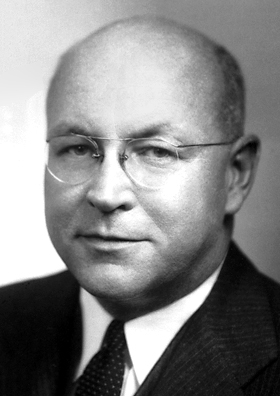
เวนเดล เมเรดิธ สแตนลีย์

| name = เวนเดล เมเรดิธ สแตนลีย์
| image = Wendell Meredith Stanley.jpg
| birth_place = ริดจ์วิลล์ (รัฐอินดีแอนา)|ริดจ์วิลล์ รัฐอินดีแอนา สหรัฐอเมริกา
| death_place = ซาลามังกา สเปน
| nationality = อเมริกัน
| field = ชีวเคมี, วิทยาไวรัส
| alma_mater = วิทยาลัยเอิร์ลแฮมมหาวิทยาลัยอิลลินอย เออร์แบนา-แชมเปญจน์|มหาวิทยาลัยอิลลินอย
| work_institution = มหาวิทยาลัยร็อกเกอะเฟลเลอร์|สถาบันร็อกเกอะเฟลเลอร์เพื่อการวิจัยทางการแพทย์มหาวิทยาลัยแคลิฟอร์เนีย เบิร์กลีย์
เวนเดล เมเรดิธ สแตนลีย์ (; 16 สิงหาคม ค.ศ. 1904 – 15 มิถุนายน ค.ศ. 1971) เป็นนักชีวเคมีและนักวิทยาไวรัสชาวอเมริกัน เกิดที่เมืองริดจ์วิลล์ (รัฐอินดีแอนา)|ริดจ์วิลล์ เรียนจบปริญญาตรีสาขาเคมีจากวิทยาลัยเอิร์ลแฮม เรียนจบปริญญาโทและปริญญาเอกสาขาวิทยาศาสตร์ที่มหาวิทยาลัยอิลลินอย เออร์แบนา-แชมเปญจน์|มหาวิทยาลัยอิลลินอย หลังจากนั้นสแตนลีย์เดินทางไปศึกษาดูงานกับไฮน์ริช ออตโต วีลันด์ที่เมืองมิวนิก ประเทศเยอรมนี แล้วกลับมาเป็นผู้ช่วยที่มหาวิทยาลัยร็อกเกอะเฟลเลอร์|สถาบันร็อกเกอะเฟลเลอร์เพื่อการวิจัยทางการแพทย์ในนครนิวยอร์ก สแตนลีย์ทำงานอยู่ที่นี่จนถึงปี ค.ศ. 1948 ภายหลังเขาดำรงตำแหน่งศาสตราจารย์ด้านชีวเคมีที่มหาวิทยาลัยแคลิฟอร์เนีย เบิร์กลีย์ Wendell M. Stanley - Biographical - Nobelprize.org
สแตนลีย์มีผลงานการศึกษาด้านสเตอริโอเคมีและสารกลุ่มสเตอรอล และศึกษาไวรัสที่ก่อให้เกิดโรคใบด่างในยาสูบ สแตนลีย์สกัดสารนิวคลีโอโปรตีนจากไวรัสที่ก่อให้เกิดโรคดังกล่าว Wendell Meredith Stanley - YourDictionary ในปี ค.ศ. 1946 สแตนลีย์ได้รับรางวัลโนเบลสาขาเคมีร่วมกับเจมส์ บี. ซัมเนอร์และจอห์น โฮเวิร์ด นอร์ทรอป The Nobel Prize in Chemistry 1946 - Nobelprize.org
ด้านชีวิตส่วนตัว สแตนลีย์แต่งงานกับแมเรียน สเตเปิลส์ในปี ค.ศ. 1929 ทั้งคู่มีบุตรด้วยกัน 4 คน สแตนลีย์เกษียณตัวเองในปี ค.ศ. 1969 และเสียชีวิตที่เมืองซาลามังกาในปี ค.ศ. 1971 Wendell M. Stanley - NNDB.com
== อ้างอิง ==
== แหล่งข้อมูลอื่น ==
*
* Wendell Meredith Stanley - Encyclopedia.com
หมวดหมู่:นักวิทยาศาสตร์ชาวอเมริกัน
หมวดหมู่:บุคคลจากรัฐอินดีแอนา
หมวดหมู่:ผู้ได้รับรางวัลโนเบลสาขาเคมี
หมวดหมู่:ชาวอเมริกันผู้ได้รับรางวัลโนเบล
หมวดหมู่:เสียชีวิตจากภาวะกล้ามเนื้อหัวใจขาดเลือด
หมวดหมู่:สมาชิกเครื่องราชอิสริยาภรณ์อาทิตย์อุทัย
หมวดหมู่:ศิษย์เก่าจากมหาวิทยาลัยอิลลินอย เออร์แบนา-แชมเปญจน์
หมวดหมู่:บุคคลจากมหาวิทยาลัยร็อกเกอะเฟลเลอร์
หมวดหมู่:บุคคลจากมหาวิทยาลัยแคลิฟอร์เนีย เบิร์กลีย์